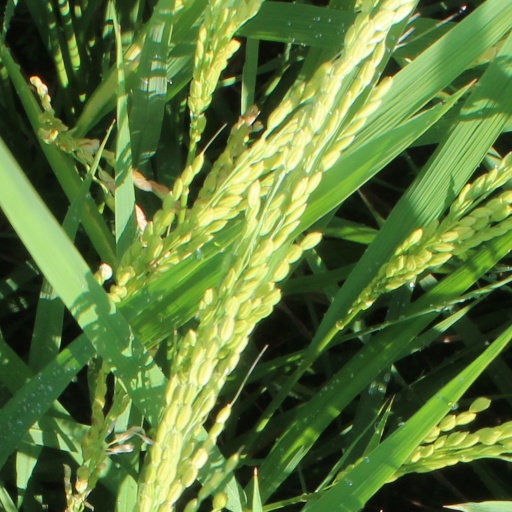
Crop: rice